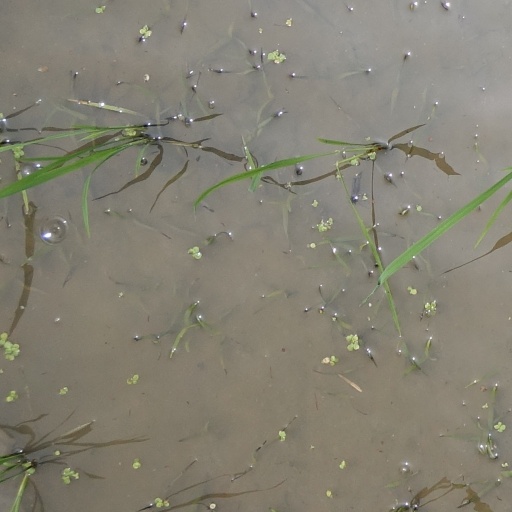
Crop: rice